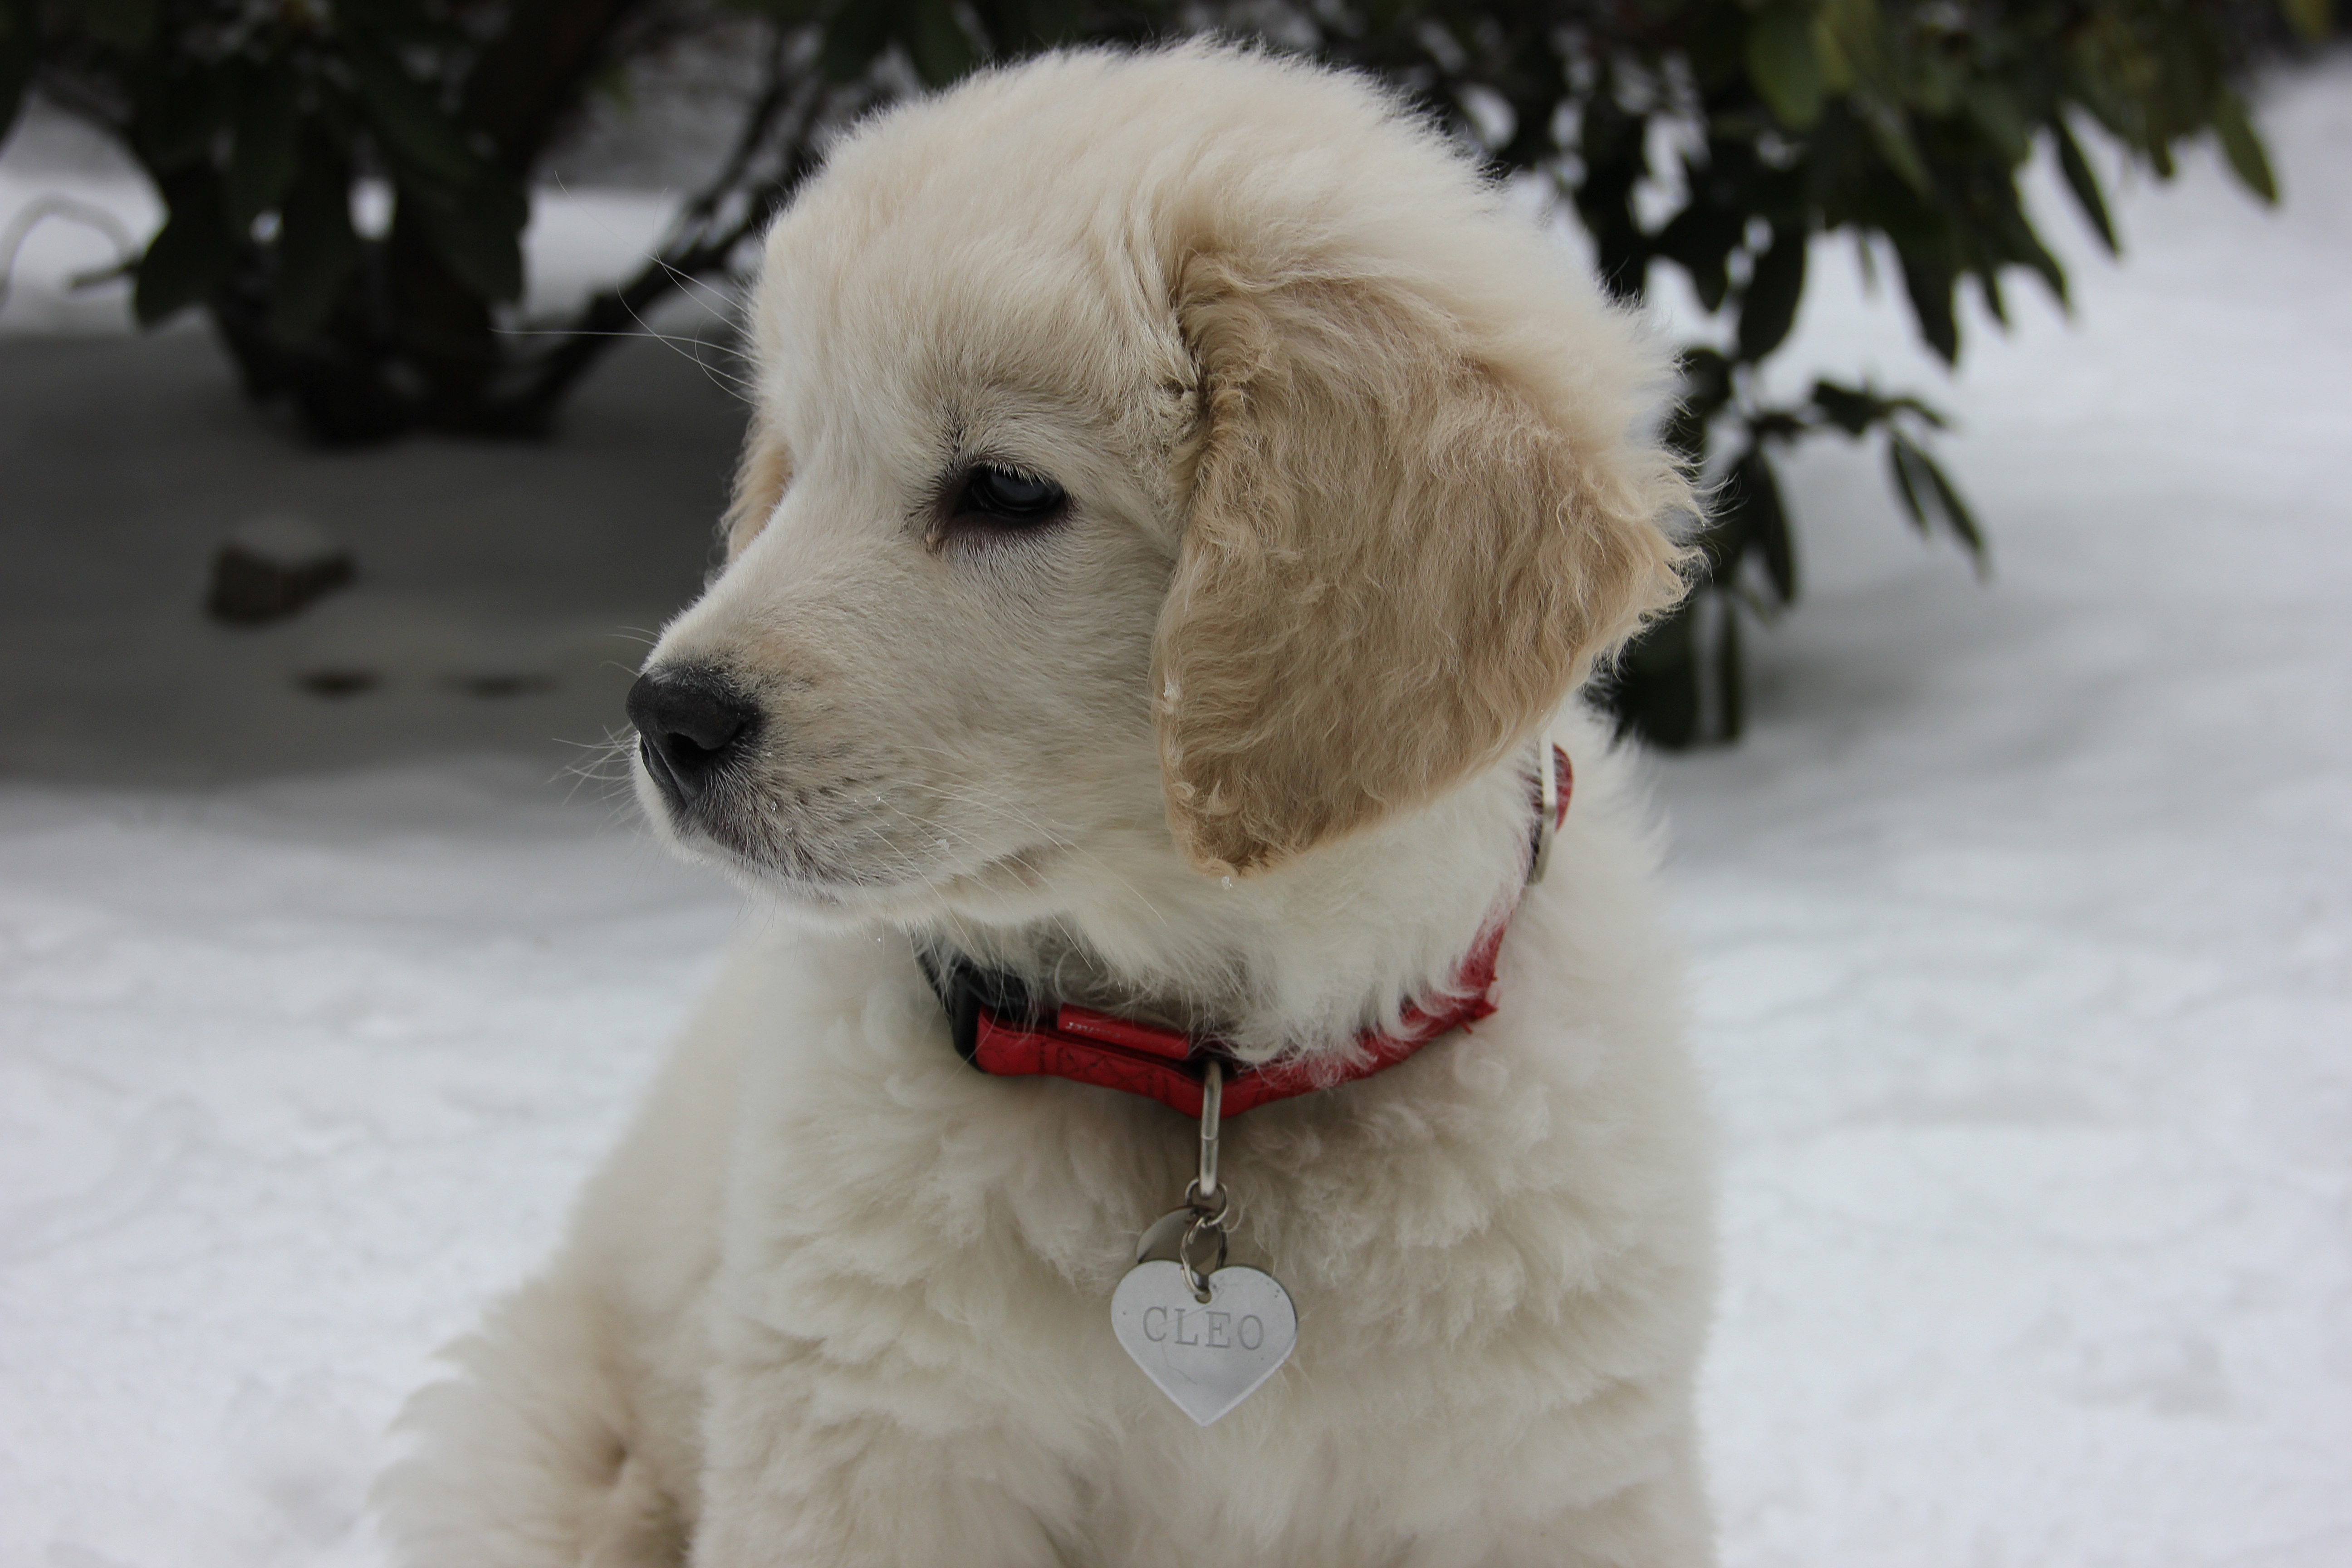
puppy, dog, mammal, golden retriever, vertebrate, dog breed, retriever, goldendoodle, cockapoo, tatra sheepdog, dog like mammal, dog crossbreeds, cavachon, slovak cuvac